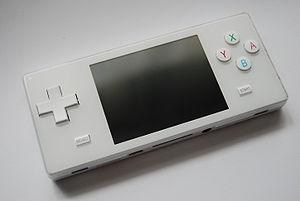
La Dingoo A320 est une console portable miniature supportant le développement de jeux libres. Elle est aussi capable de lire des fichiers musicaux et des vidéos. Une radio interne est également présente ainsi qu'un logiciel d'enregistrement.